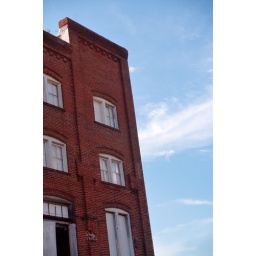
Vacant building by the river in Columbus, GA.